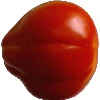
Label: Tomato 1